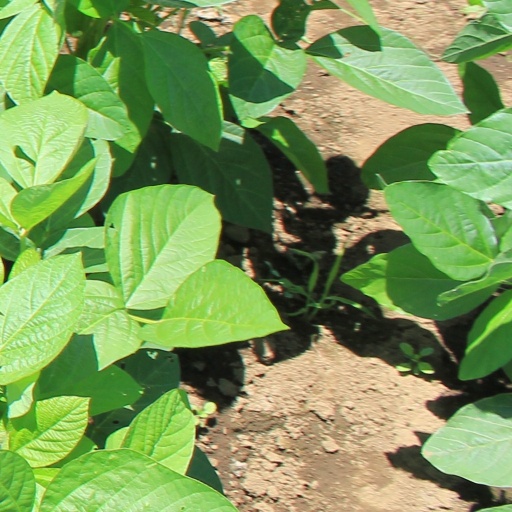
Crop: soybean